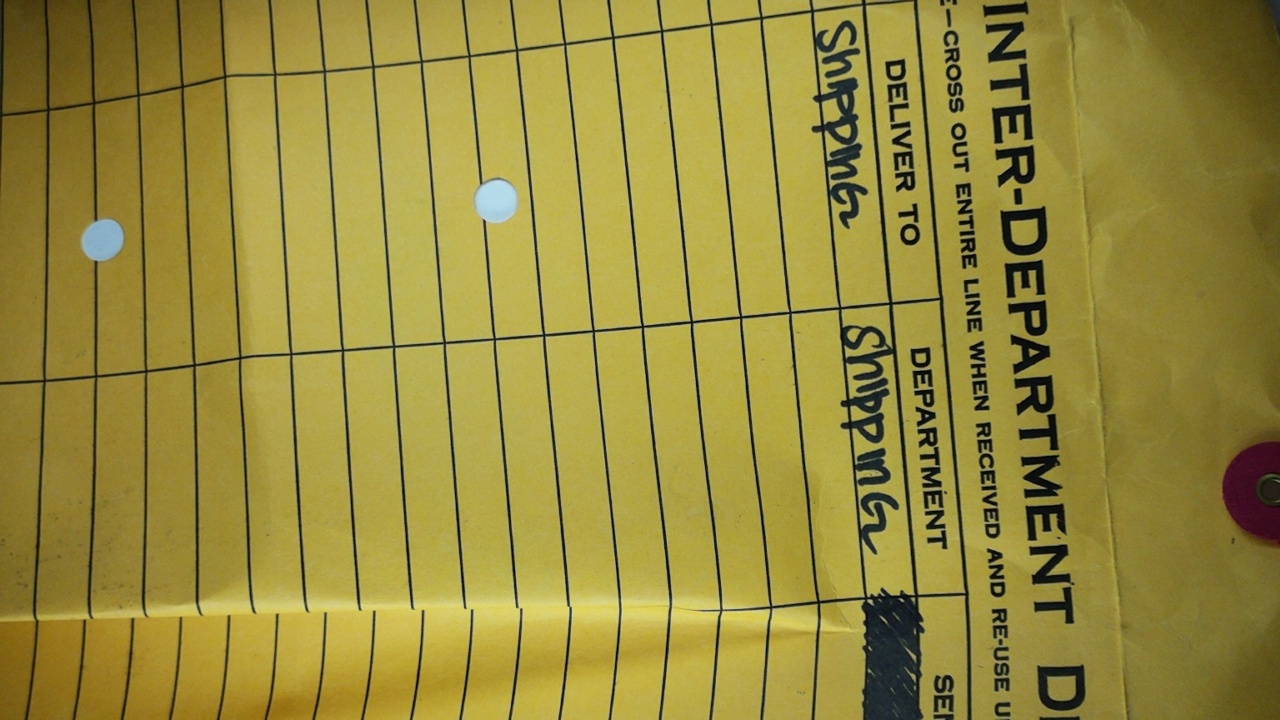
Label: recycle